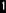
Number: 1